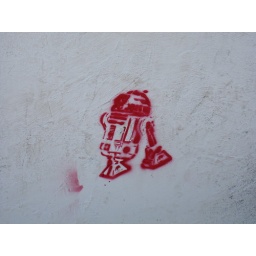
Sprayed on the wall near the war monument